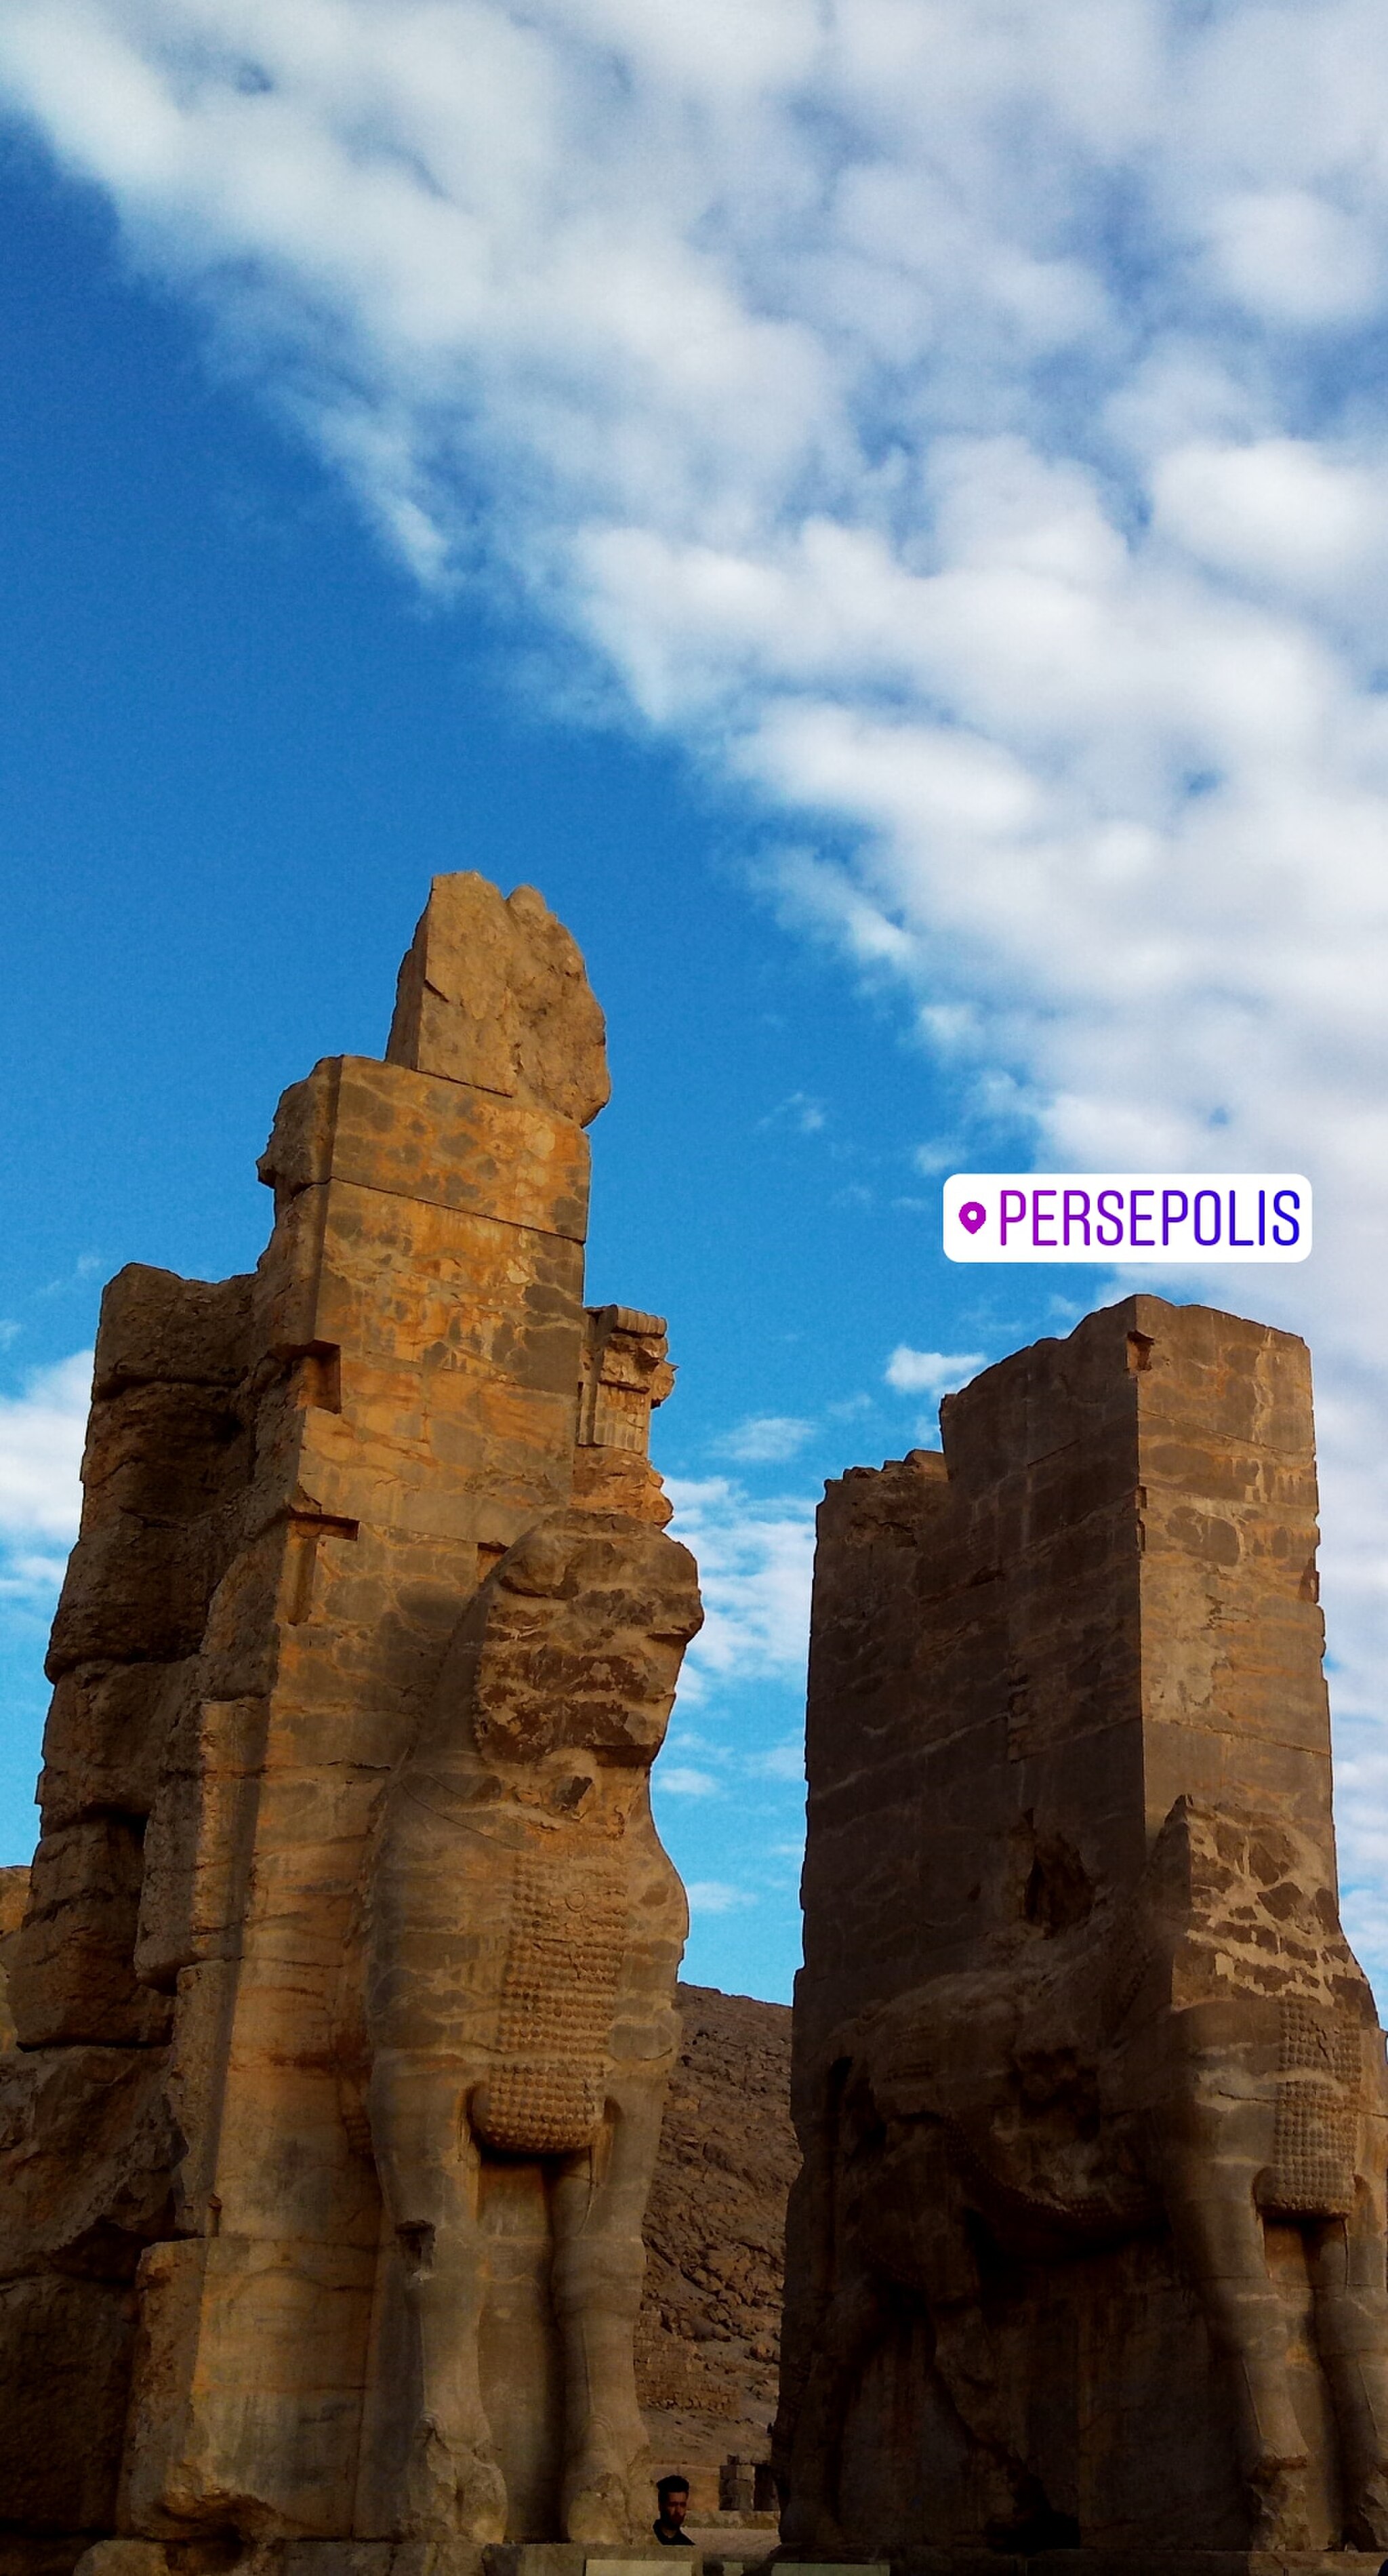
Title: دروازه ملل در تخت جمشید
Date: 2019-09-16
Categories: Gate of All Nations, Images from Wiki Loves Monuments 2019, Self-published work, Cultural heritage monuments in Iran with known IDs, Uploaded via Campaign:wlm-ir, Images from Wiki Loves Monuments in Marvdasht, 2019 in Persepolis, Images from Wiki Loves Monuments 2019 in Iran, Iran photographs taken on 2019-09-16